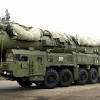
Label: Rs-24